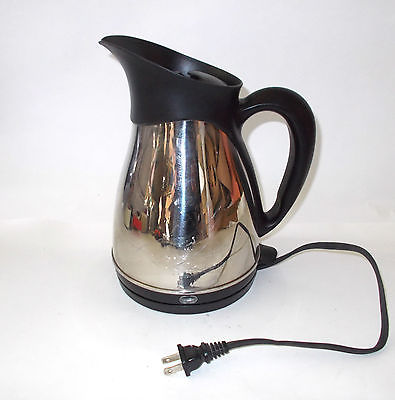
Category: kettle